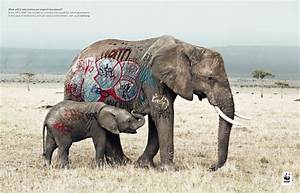
Label: elefante